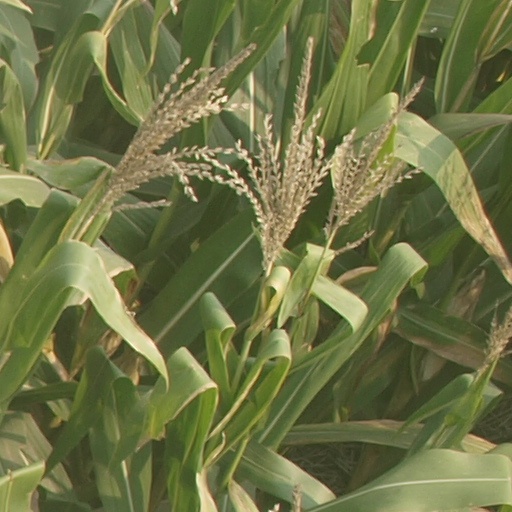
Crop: maize; corn